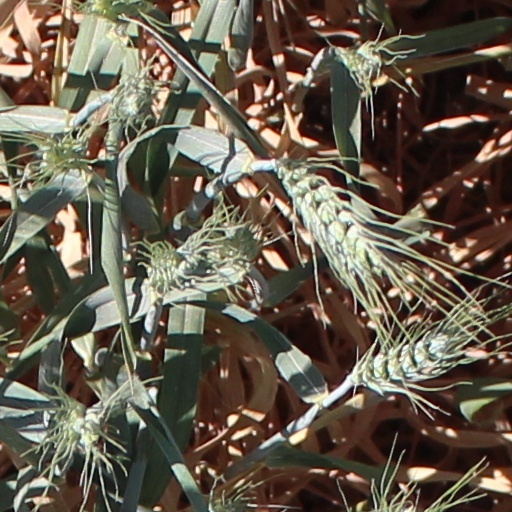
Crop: wheat